Diana Hayden

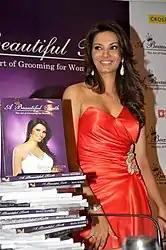
Hayden at her book launch in 2012

Following her year as Miss World, Hayden moved to London and studied acting at the Royal Academy of Dramatic Art. She also studied at the Drama Studio London, where she concentrated on the works of Shakespeare and earned a best actress nomination from the studio. In 2001, she made her screen debut in the film version of Shakespeare's "Othello" in South Africa.